Hong Kong Special Administrative Region passport

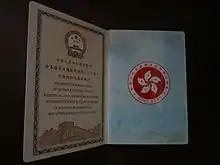
Inner front cover of the Third Version Hong Kong SAR passport

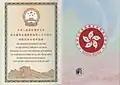
Inner front cover of the Fourth Version Hong Kong SAR passport

The passport's explanatory notes were on page 1 in Chinese, and on page 2 in English. They consisted of the following words: